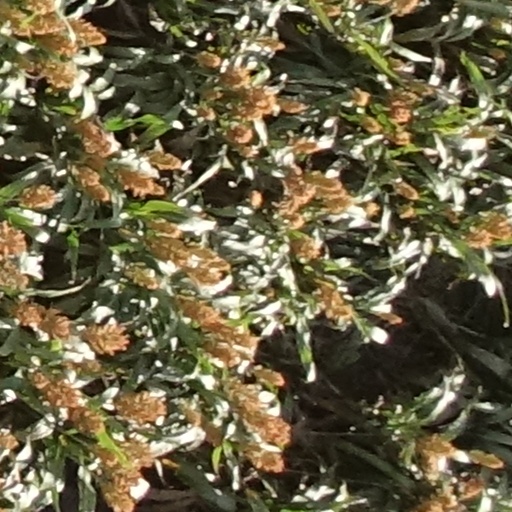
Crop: sorghum